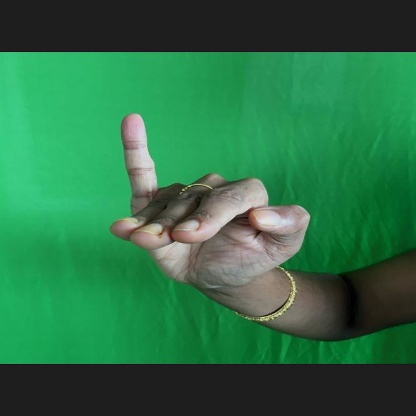
Mudra: Hamsapaksha